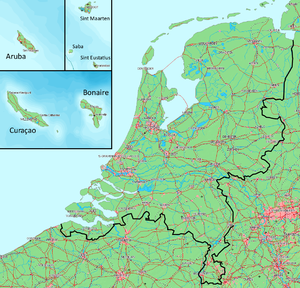
Kongeriget Nederlandene / Nederlandske Antiller
Kongeriget Nederlandene
Kongeriget Nederlandene består af fire ligeværdige lande med hver sin forfatning og hver sin regering.